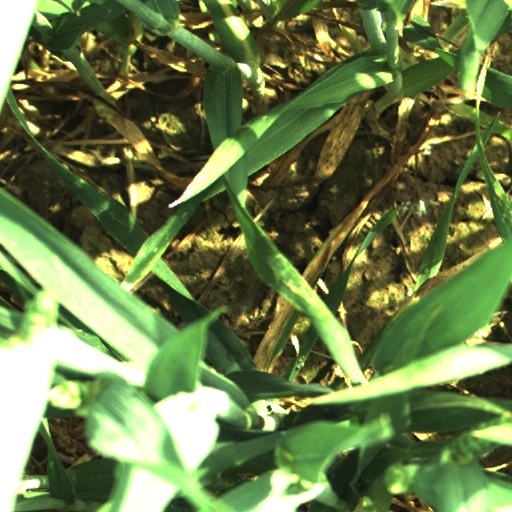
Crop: wheat